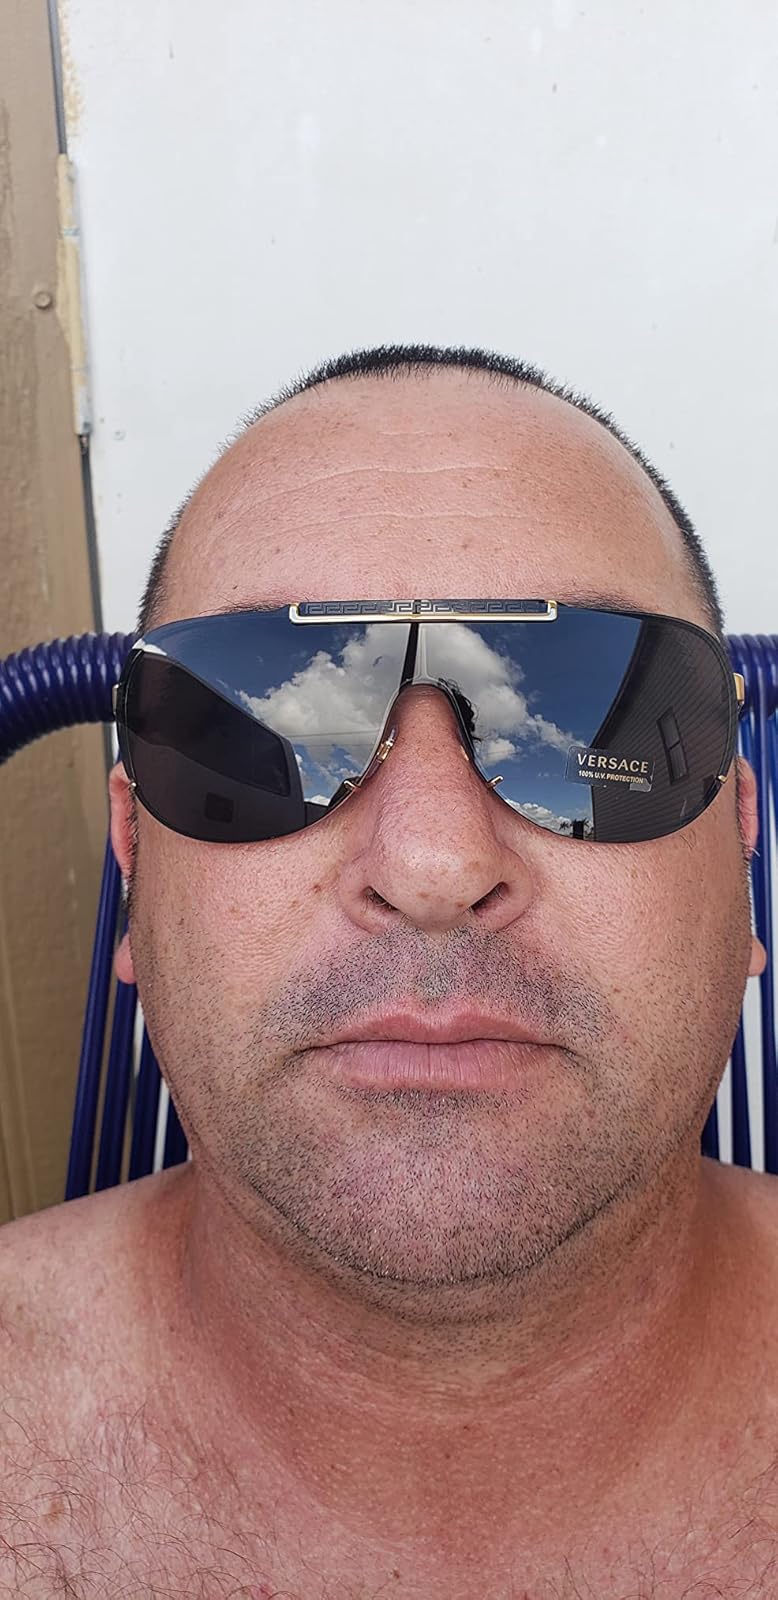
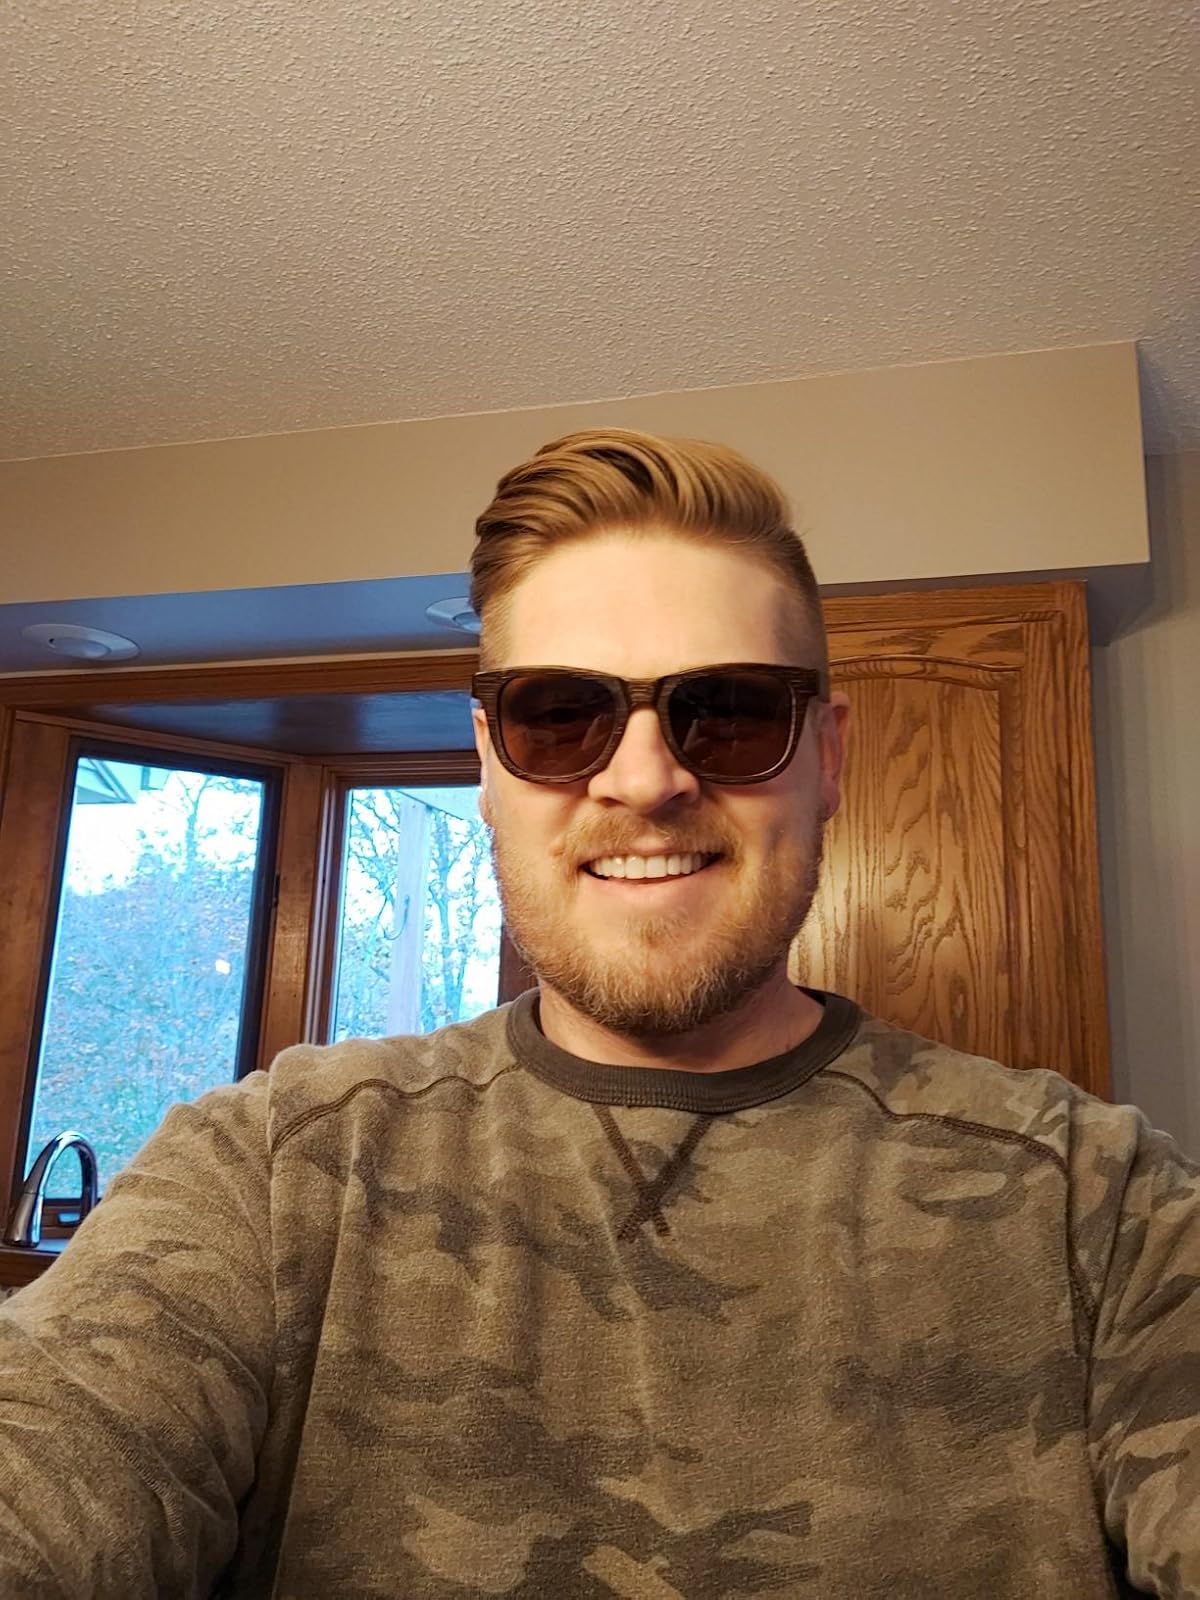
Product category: accessories_sunglasses
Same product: no